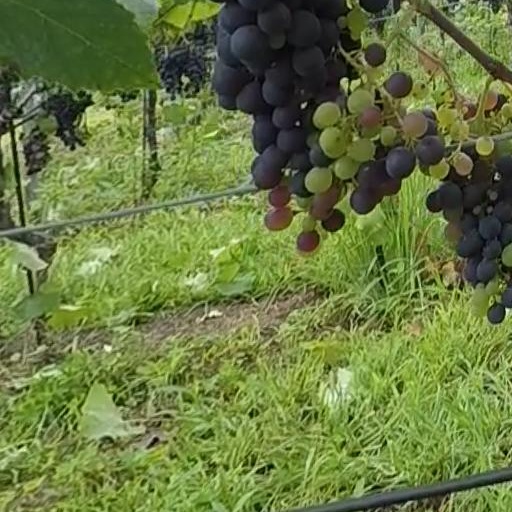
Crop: grape